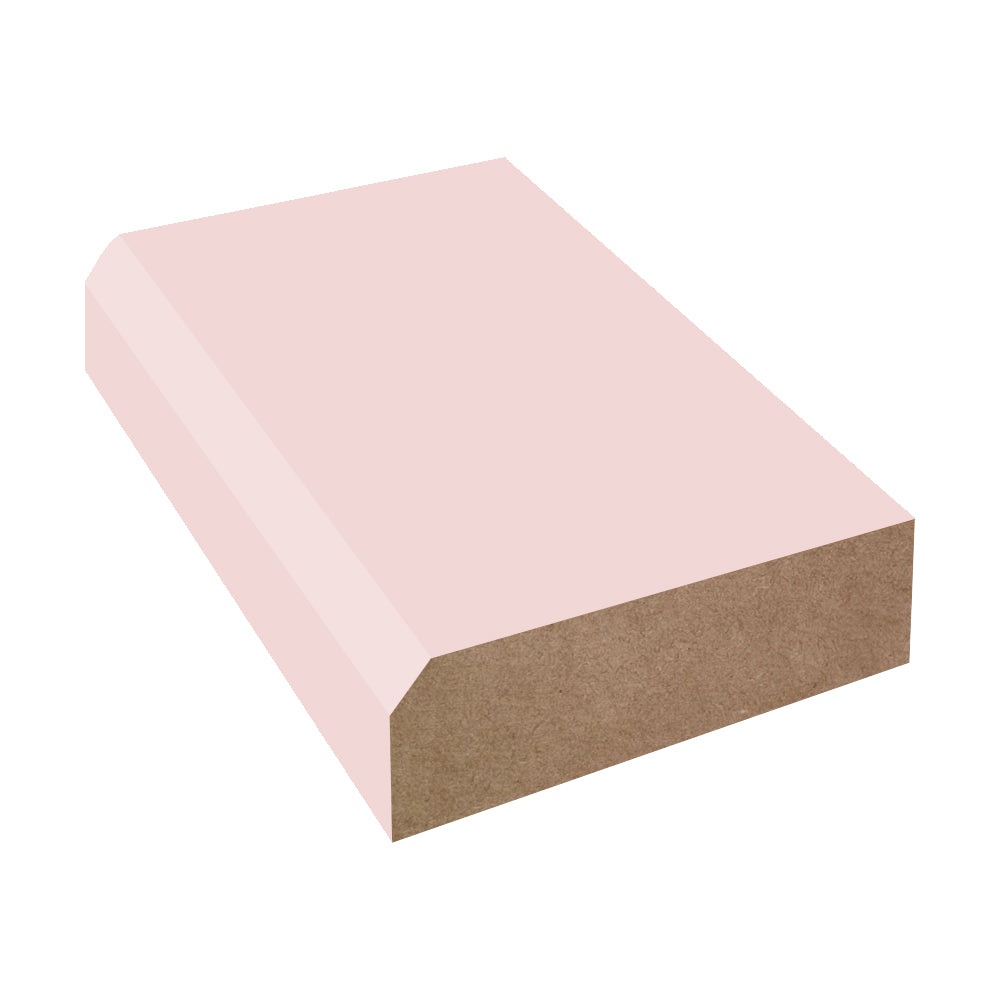
Just Rose - 8858 - Formica Laminate Decorative Edges by Deco Edge®
Countertop Trim by Deco Edge® to Match Formica Just Rose 8858 Achieve a professional look with ease by incorporating laminate edges by Deco Edge® in your countertop project. These edges are designed to create a seamless and refined finish, eliminating unsightly brown lines at the countertop edge. Our selection of Bevel Edge and Bullnose trims, each expertly crafted in Formica in Just Rose, 8858, will bring an extra level of sophistication to any project. With thicknesses of 3/8 inches for Bevel Edge and Bullnose trim, in 94-1/2” lengths of elegant design, these trims will elevate your space. Plus, we will ship them directly to your door for your convenience. Please Note: Made To Order items may not be canceled or returned once purchased. Specifications Size Per Piece Bevel ⅜" D x 1 ⅝" H x 94-1/2” L Bullnose ⅜" D x 1 ⅝" H x 94-1/2” L At Cabinetmaker Warehouse, you'll find everything you need for your latest project, all in one convenient place. From the lowest prices on fabrication essentials, including Laminate Sheets , to a wide selection of matching Backsplashes and Trim Edges , we have it all. Don't forget to check out our collections of Installation Accessories , Color Caulk , and Adhesives to professionally complete your project. With our curated selection of offerings, shipped directly to your door, you'll be able to effortlessly bring your vision to life.
Brand: Formica
Category: Hardware > Building Materials > Countertops